New Zealand Army Nursing Service

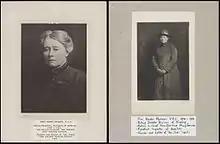
This photographs dated 1906-1923 depicts Hester Maclean during the period when she was Assistant Inspector of Hospitals for New Zealand. Maclean was also Matron in Chief of the New Zealand Army Nursing Service. In 1917 Maclean was awarded the Royal Red Cross (first class) for her work.

In 1911 Hester Maclean had been given the title of 'matron-in-chief' of a proposed military nursing reserve, but despite her efforts (and those of Janet Gillies before her) no service existed by the time New Zealand entered the First World War. New Zealand nurses were motivated by the same sense of duty and patriotism as men who volunteered to serve, but despite over 400 women coming forward in the first two months after the outbreak of war, their offers were refused on the basis that enough nurses would be available from England.